Volkswagen Argentina

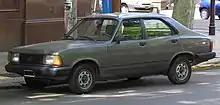
The VW 1500 (took over after Chrysler left in 1979) was the first model produced by Volkswagen in Argentina

Volkswagen started its operations in Argentina in 1980 after acquiring Chrysler Fevre Argentina and its plants in San Justo and Monte Chingolo in Buenos Aires Province. Therefore "Volkswagen Argentina" became the 8th subsidiary of the Volkswagen Group worldwide. Volkswagen took over production of the 1500 model, previously marketed by Chrysler under its Dodge brand. When VW took over complete control in 1982, the car was rebadged as "Volkswagen 1500", being also produced by Volkswagen Brazil. The VW 1500 was produced in Argentina until 1990, when it was discontinued. Since its inception in 1971, a total of 262,668 Dodge/VW 1500 were produced.